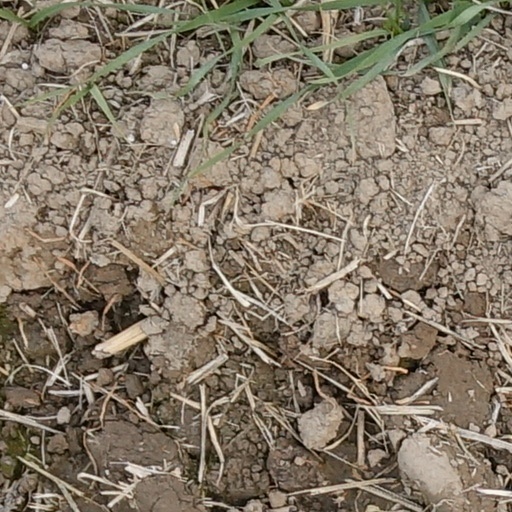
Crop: wheat